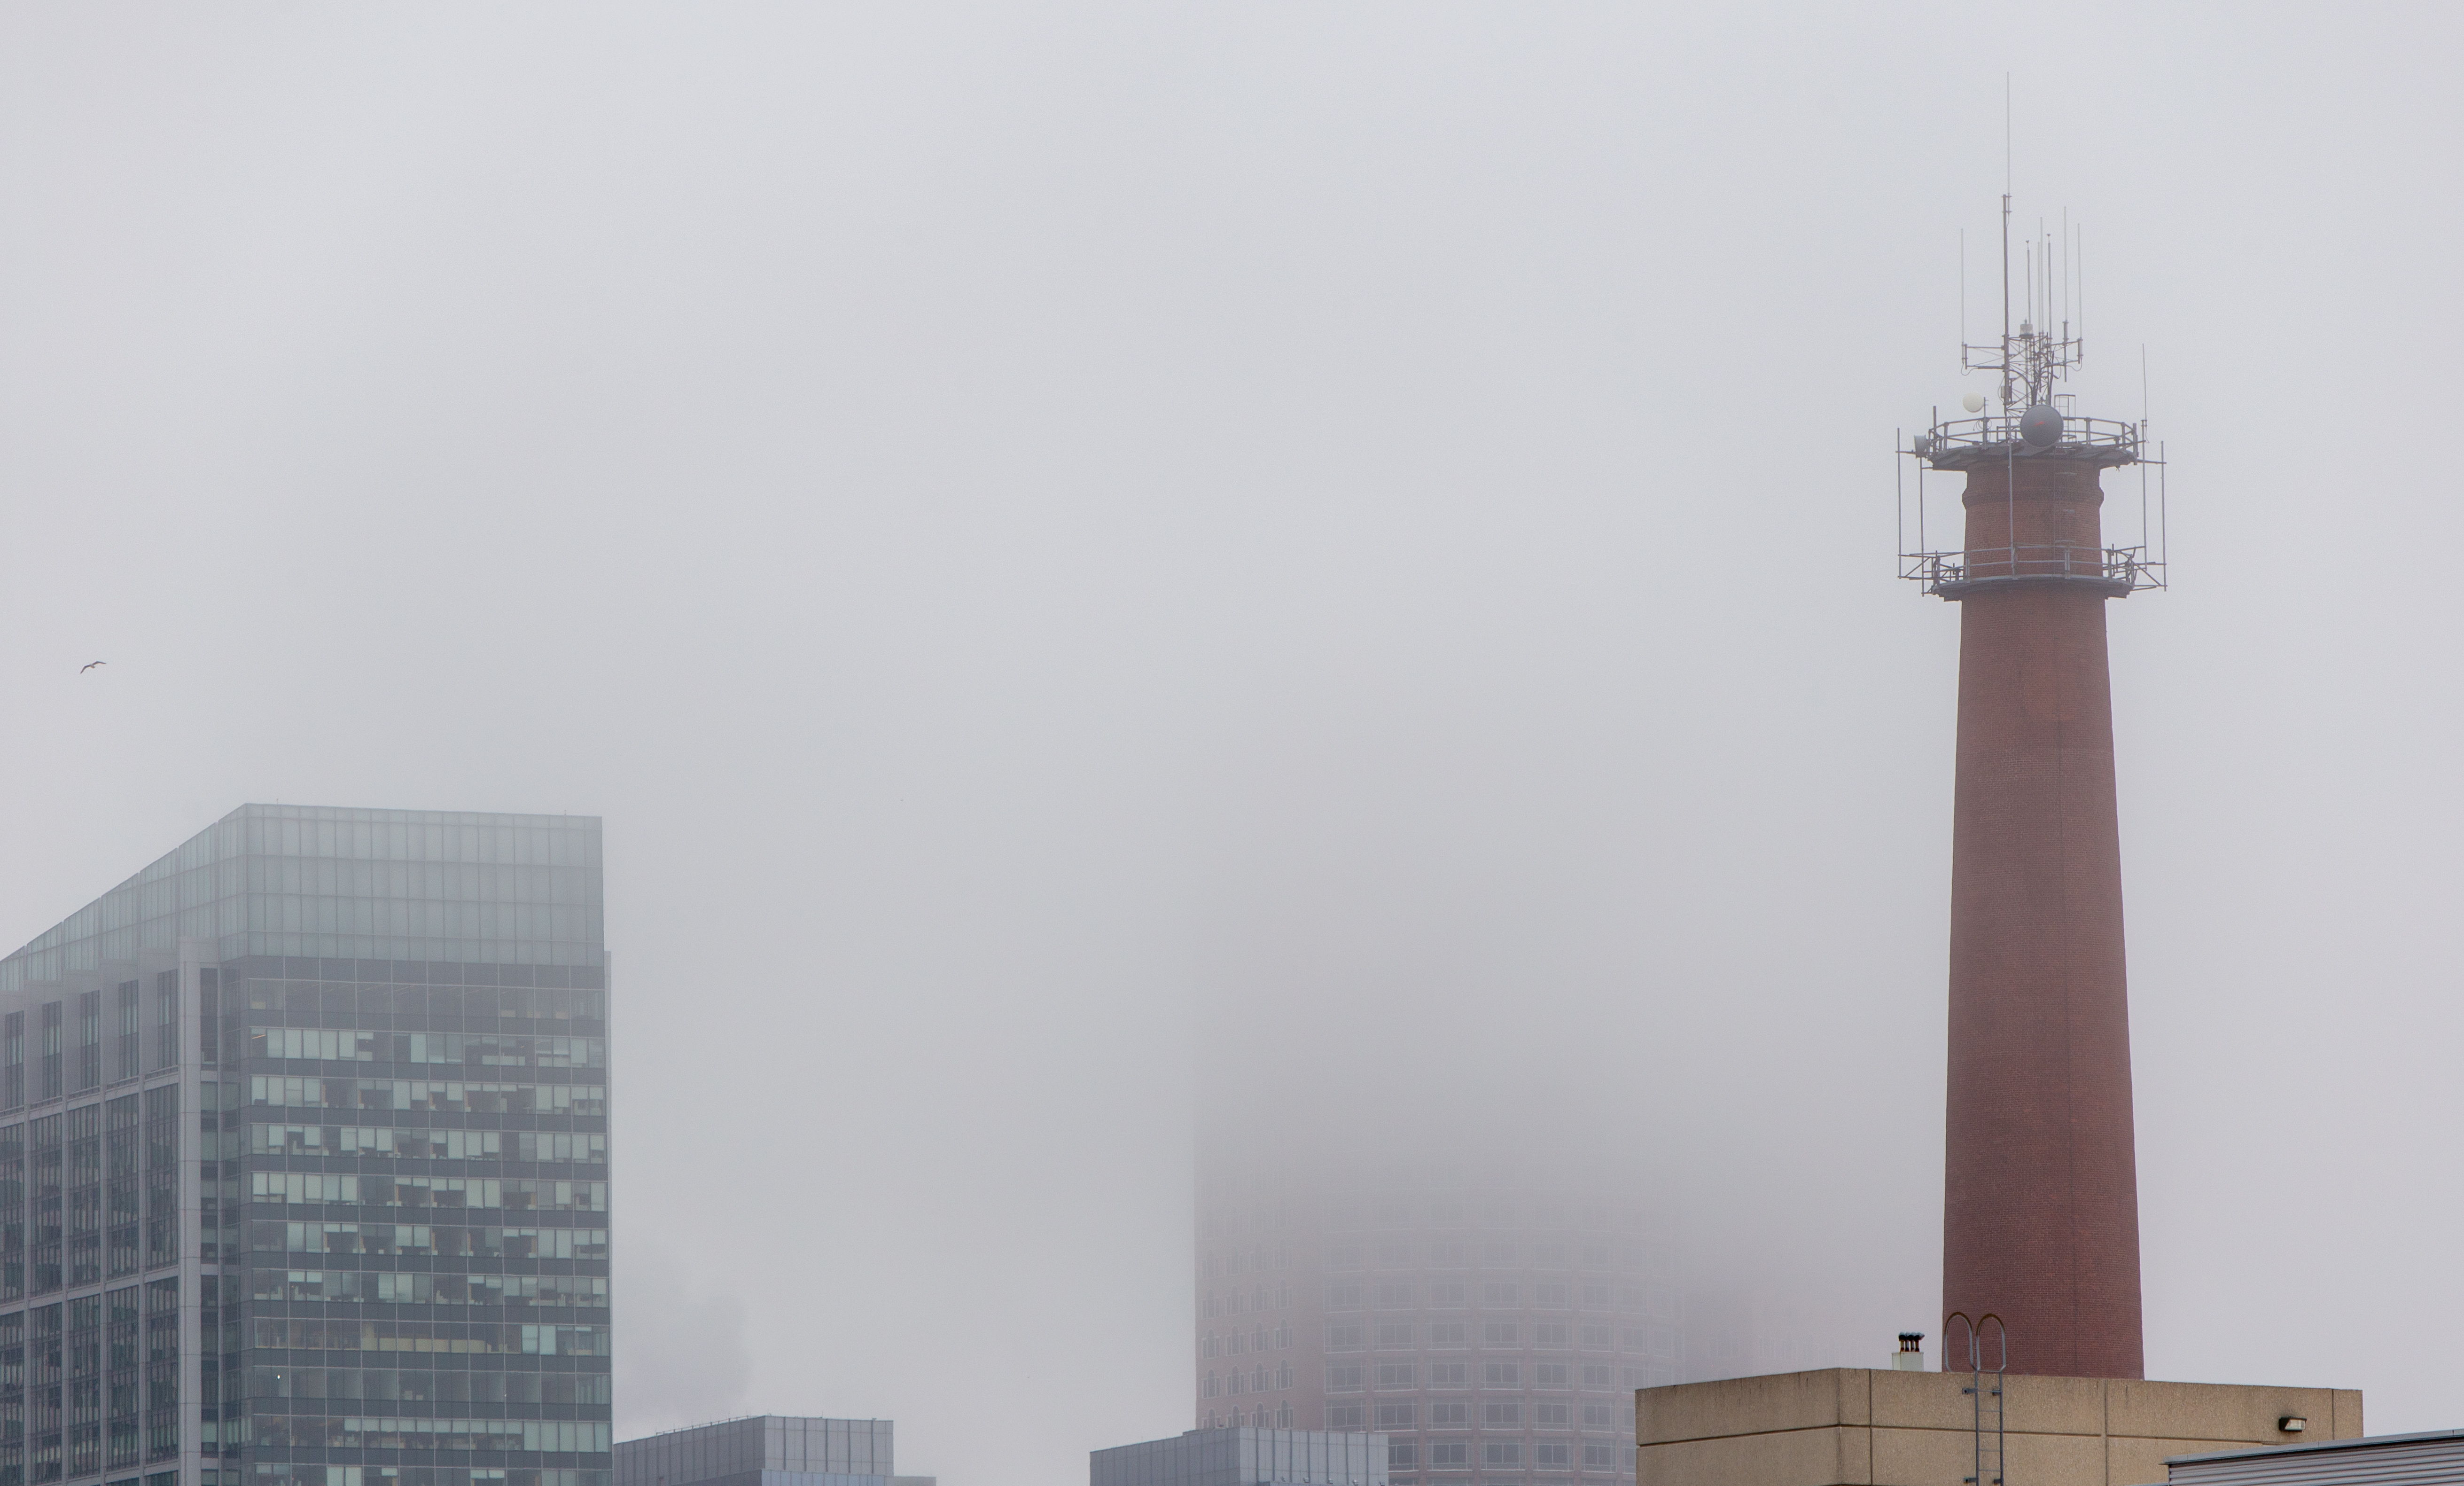
atmospheric phenomenon, fog, haze, skyscraper, tower, urban area, city, metropolitan area, sky, architecture, mist, metropolis, building, tower block, skyline